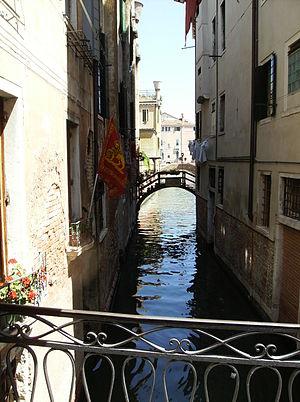
rio delle beccari - venise
Le rio delle Beccarie est un canal de Venise dans le sestiere de San Polo. Il est aussi appelé rio de la Pescheria.